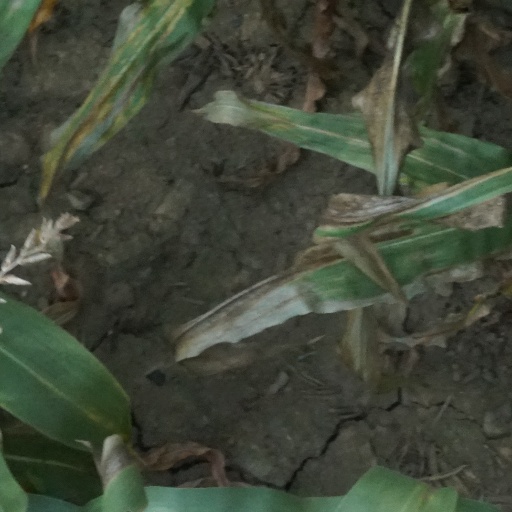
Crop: maize; corn